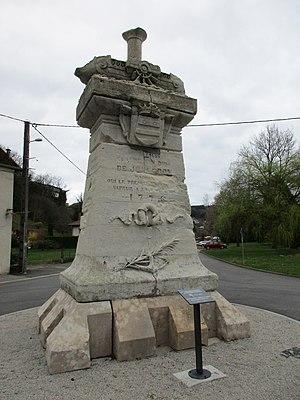
Monument de Baume-les-Dames, à la mémoire de Claude François Jouffroy d'Abbans
Claude François Dorothée, marquis de Jouffroy d'Abbans, né le 30 septembre 1751 à Roches-sur-Rognon en Champagne - mort le 18 juillet 1832 à Paris, est un architecte naval, ingénieur, industriel, et franc-maçon français.